Leakage inductance

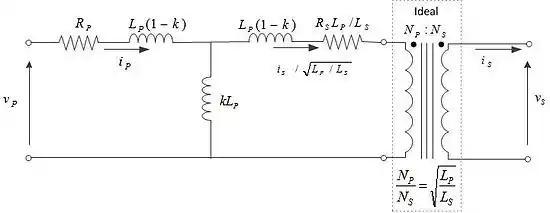
Fig. 4 Nonideal transformer equivalent circuit in terms of coupling coefficient k

which allows expression of the equivalent circuit in Fig. 4 in terms of winding leakage and magnetizing inductance constants as follows,